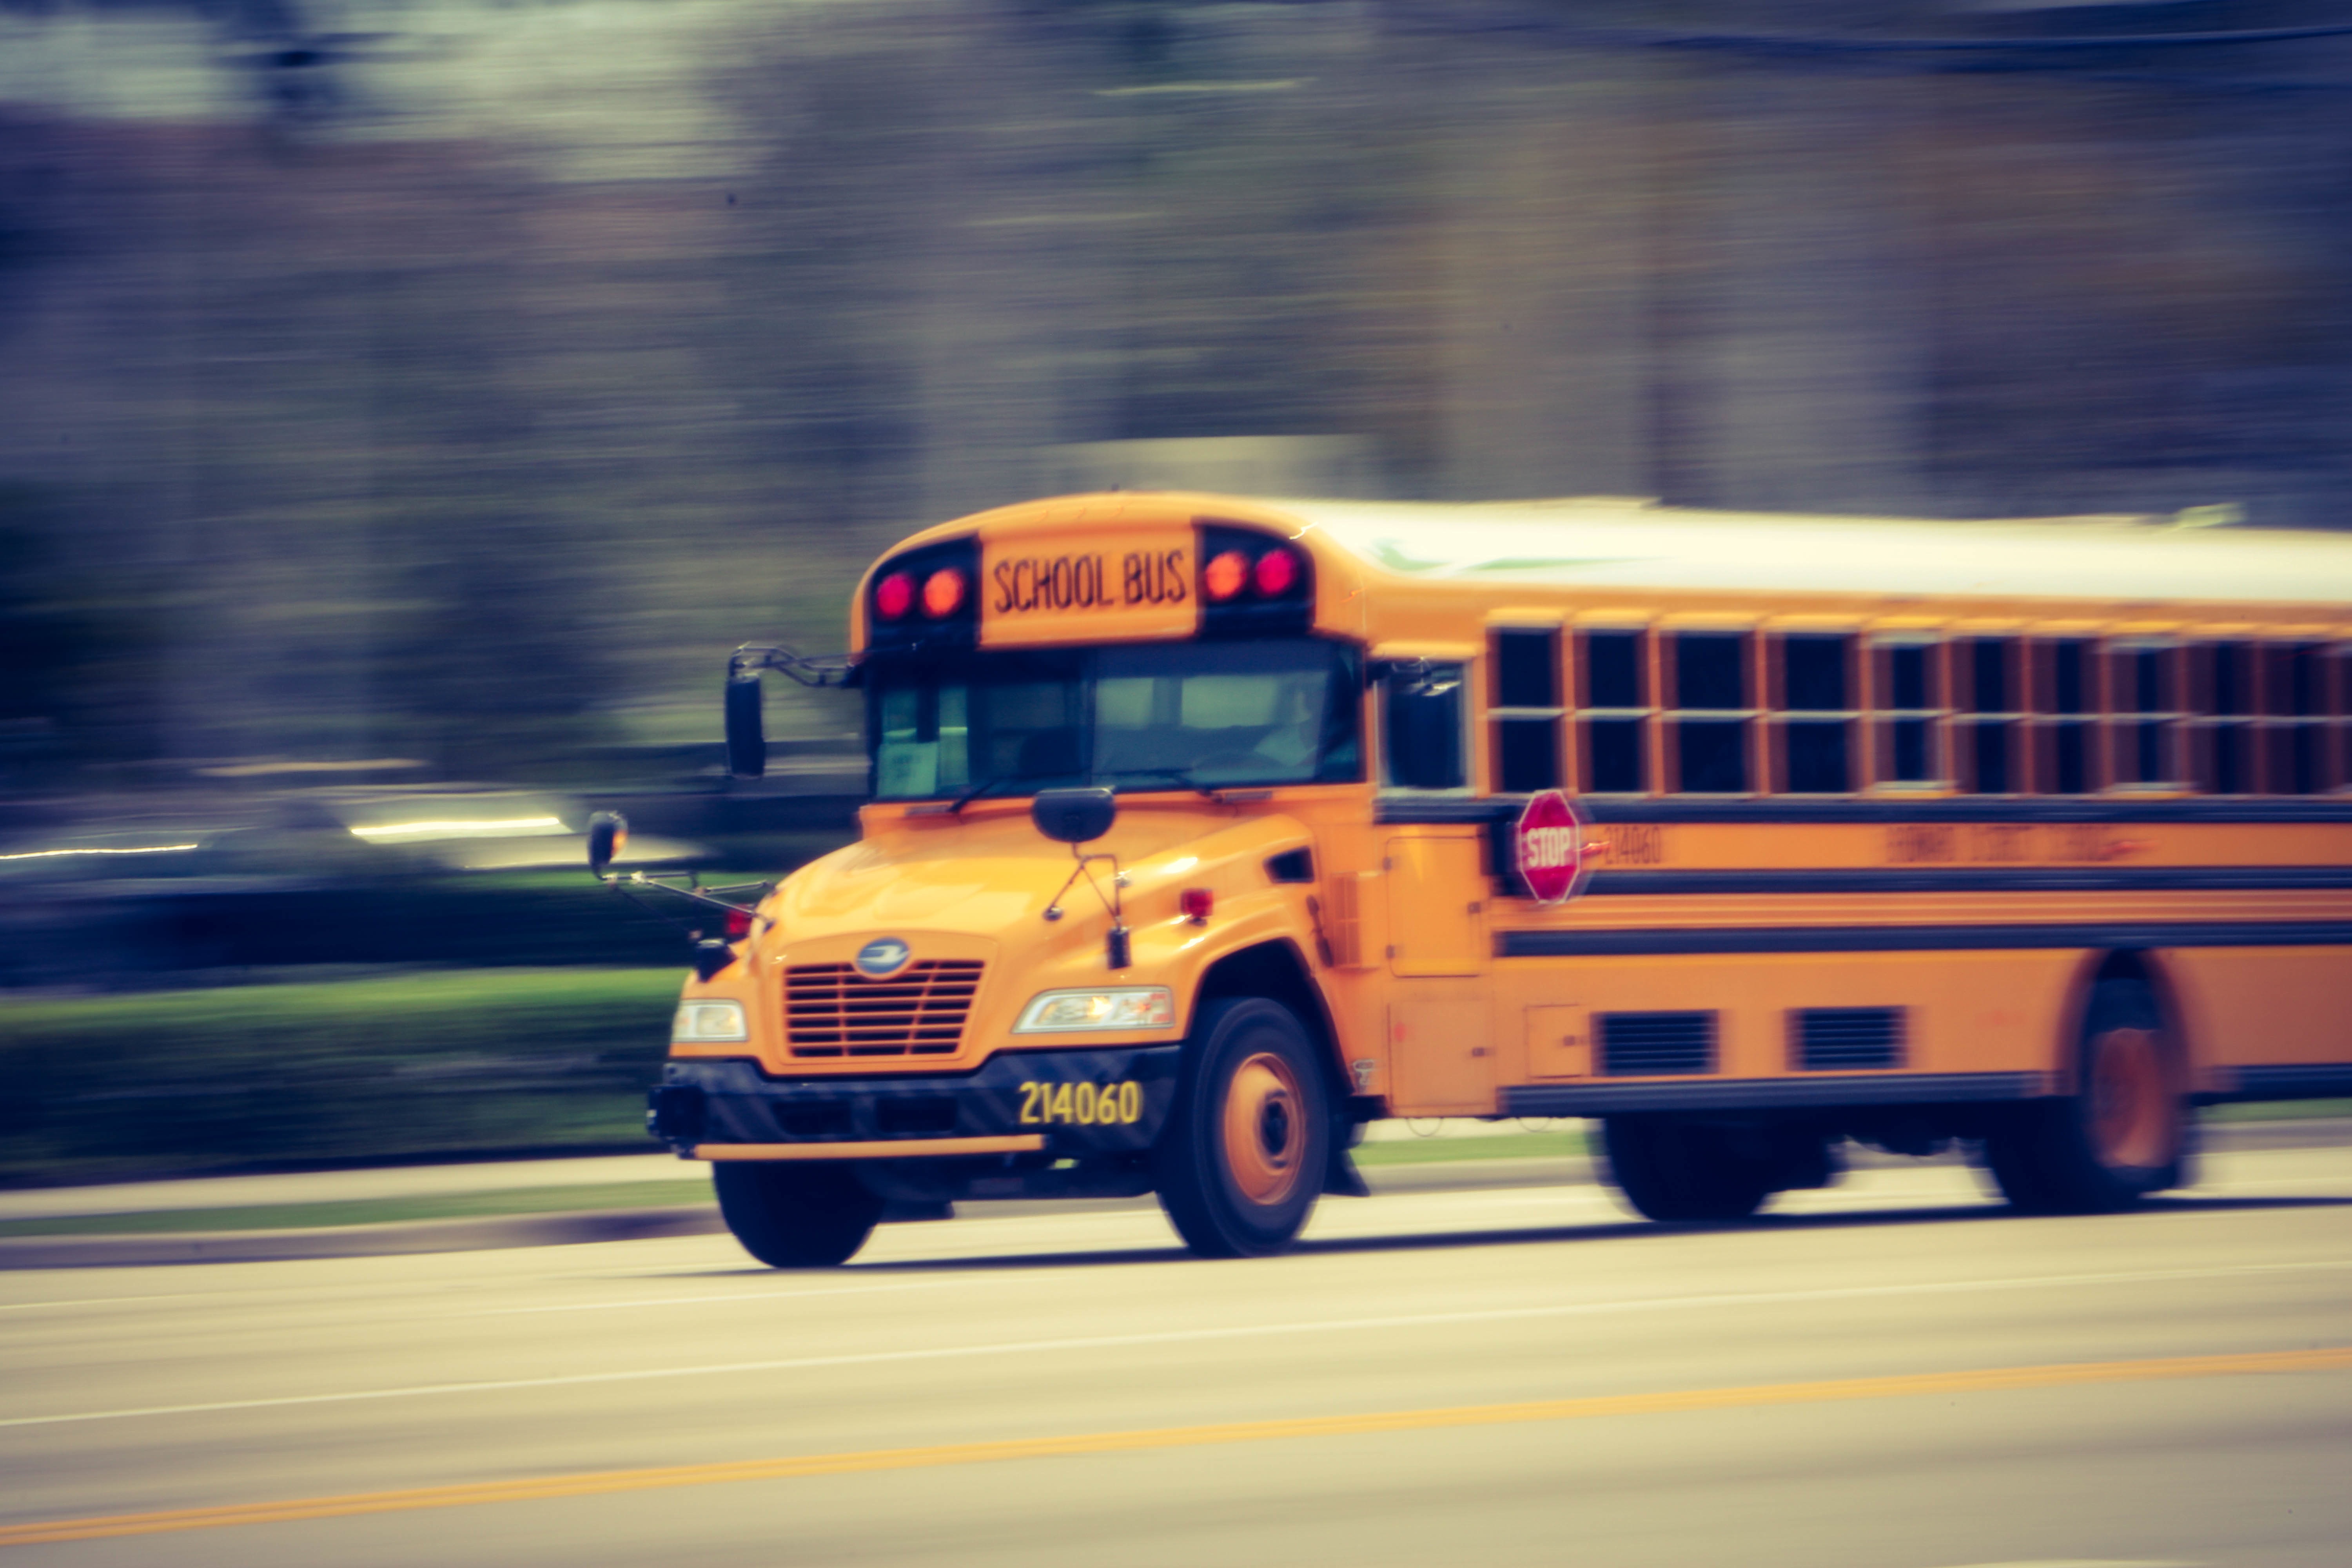
car, transport, vehicle, public transport, bus, school bus, land vehicle, mode of transport, luxury vehicle